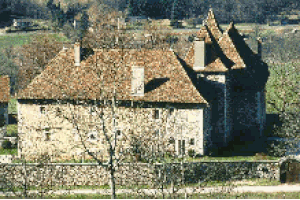
Voissant est une commune française située dans le département de l'Isère, en région Auvergne-Rhône-Alpes.